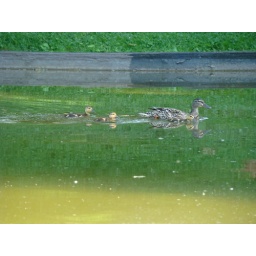
All the ducks are swimming in the water